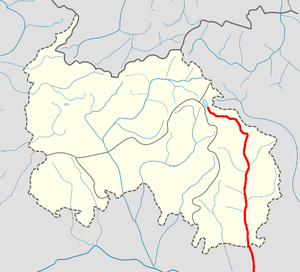
La rivière Ksani est un petit cours d'eau du centre de la Géorgie, et un affluent droit du Koura.